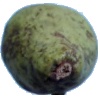
Label: Pear Stone 1